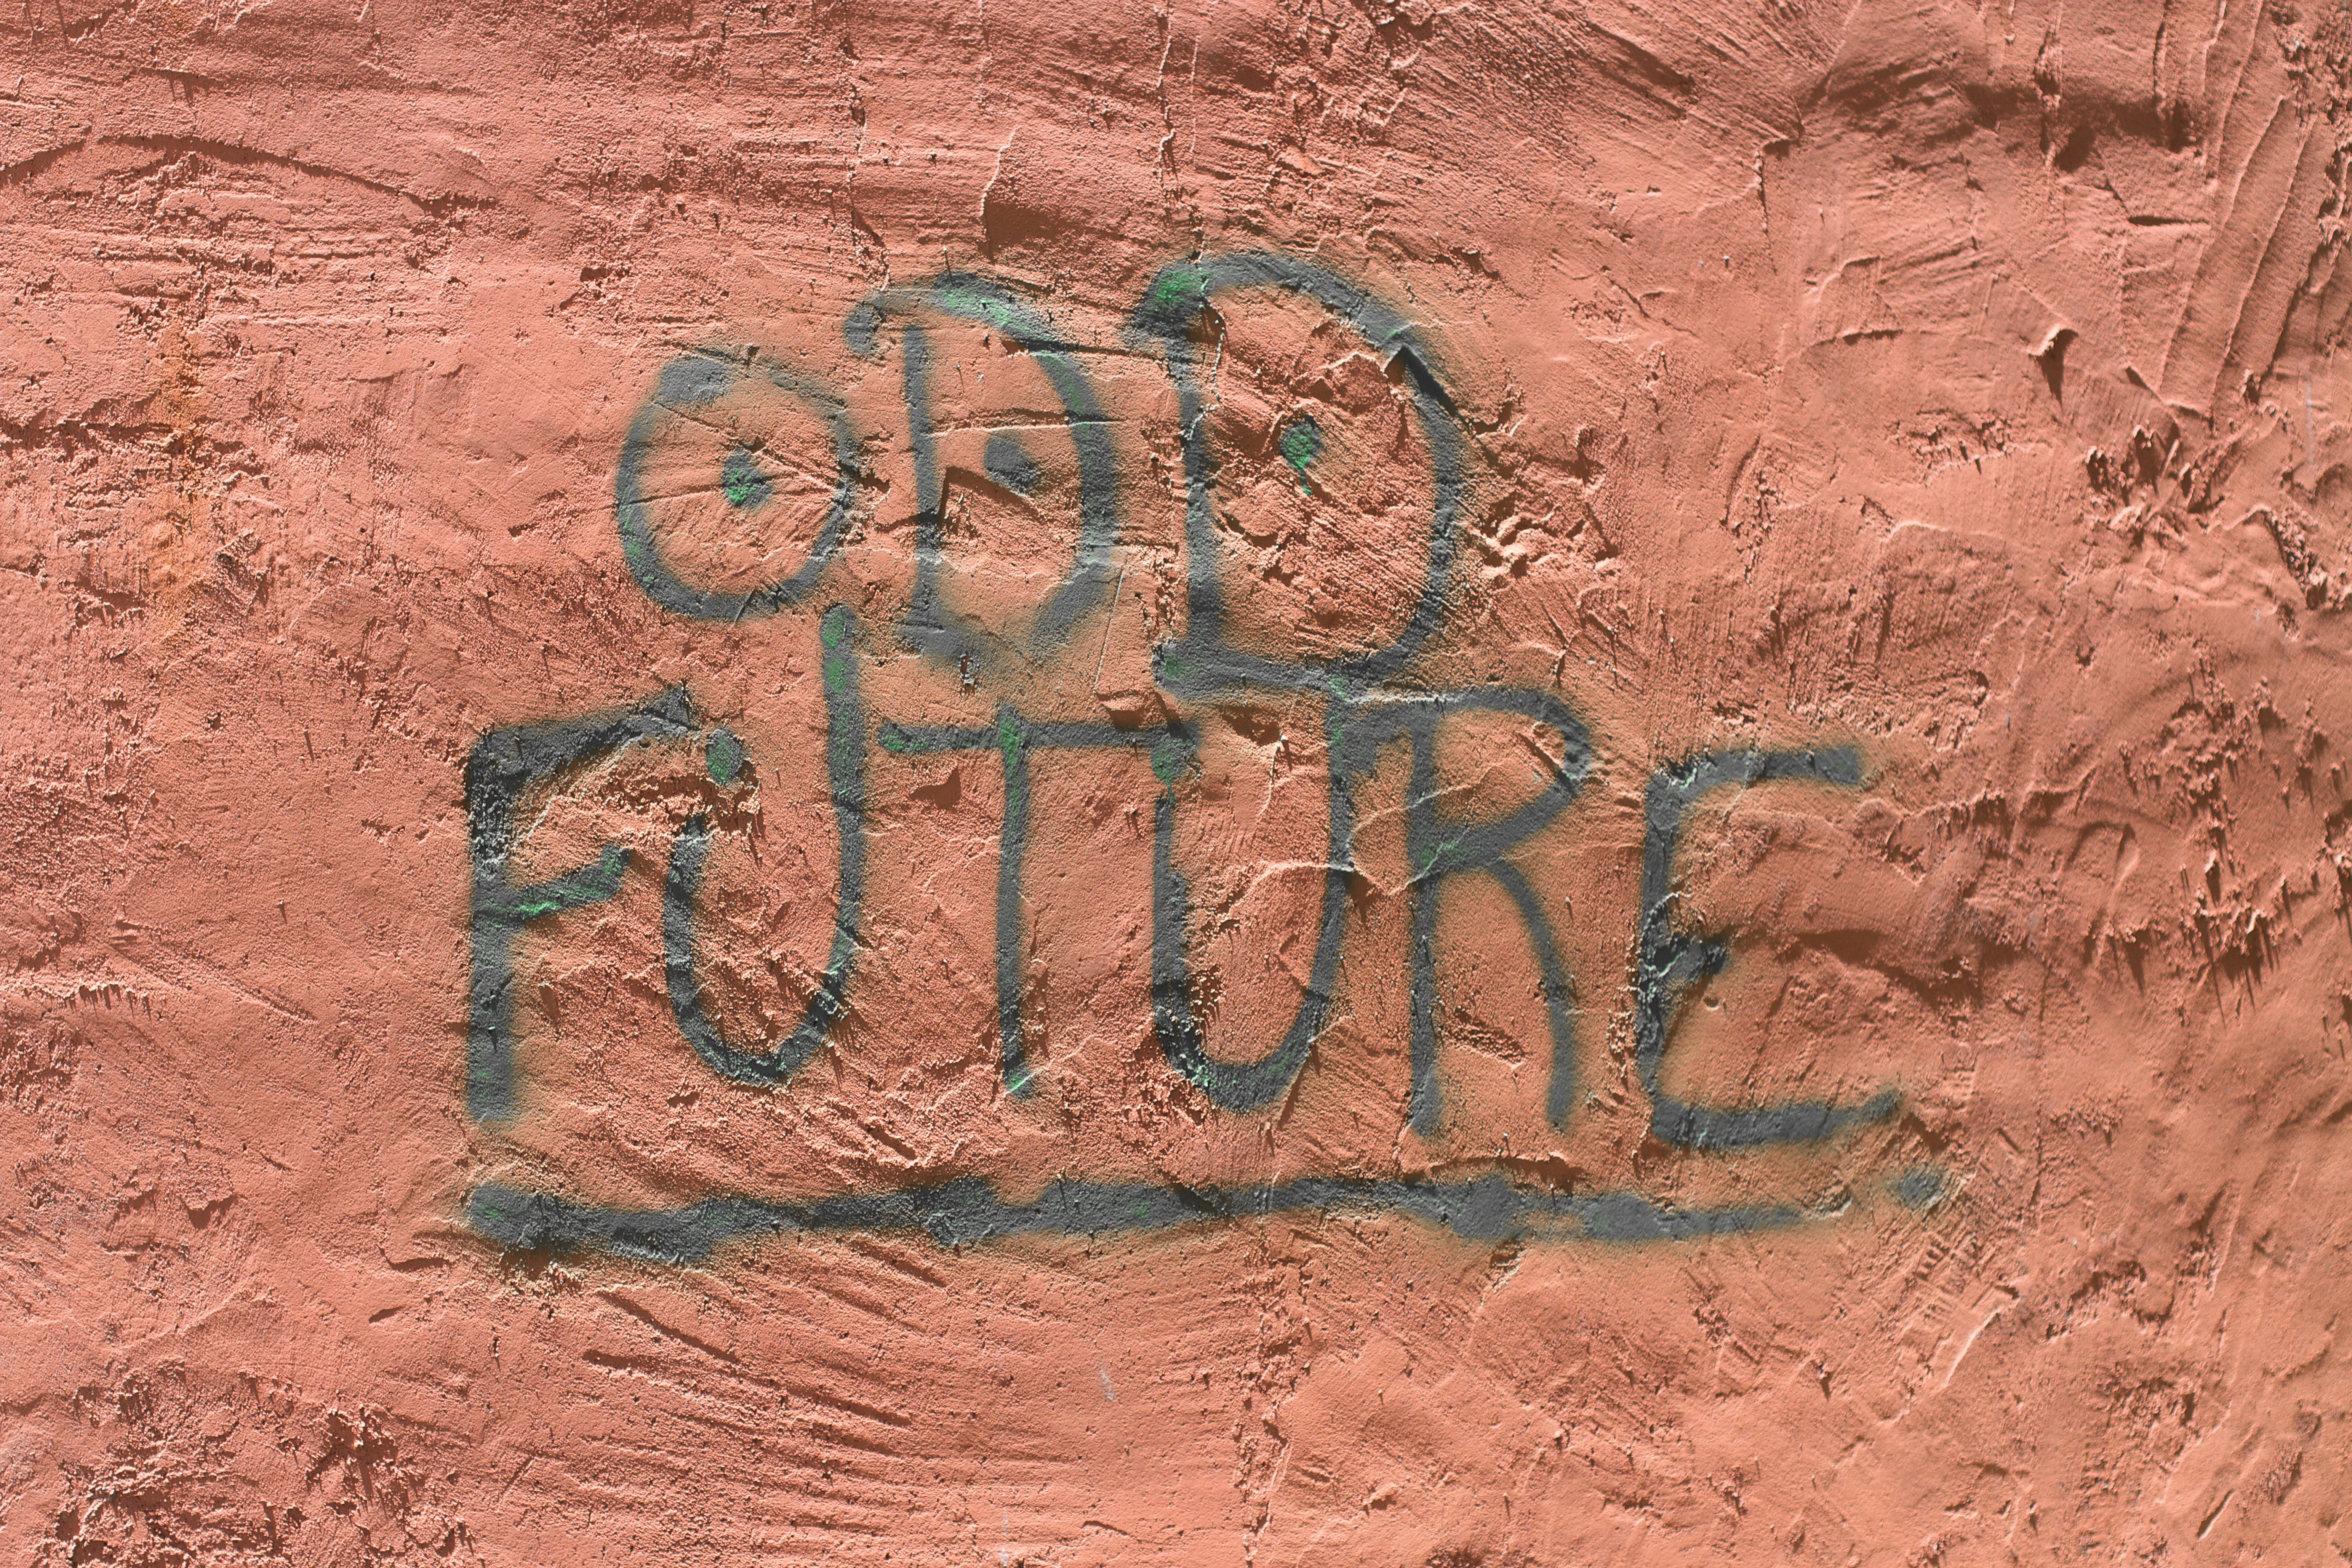
sand, number, wall, mud, soil, art, geology, futuer, ancient history